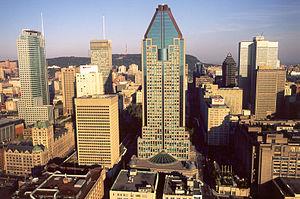
Le 1000 de la Gauchetière est un édifice de 51 étages, le plus haut de Montréal. Structal-construction métallique lourde a présenté avec succès une conception alternative pour cet édifice qui avait été initialement prévu en béton.
Groupe Canam inc., connu au cours de son existence sous les noms de Canam Steel Works, Les Aciers Canam puis Groupe Canam Manac avant de prendre son nom actuel en 2005, est une entreprise multinationale concentrant ses activités dans la conception et la fabrication de produits et de solutions de construction. L'entreprise a d'abord fabriqué des poutrelles métalliques, qui sont encore son produit le plus connu et un des plus importants. Son siège social est situé à Saint-Georges dans la Beauce, au Québec, et elle possède des installations dans plusieurs villes du Canada et des États-Unis en plus d’être présente en Roumanie et en Inde. L’entreprise emploie plus de 4 000 personnes dans ses différentes places d’affaires.